Araucaria araucana

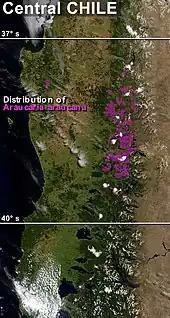
Distribution map of "A. araucana" in central Chile

The tree's native habitat is the lower slopes of the Chilean and Argentine south-central Andes, approximately between and 1,700 m (5,600 ft). In the Chilean Coast Range "A. araucana" can be found as far south as Villa Las Araucarias (latitude 38°30' S) at an altitude of 640 m asl. Juvenile trees exhibit a broadly pyramidal or conical habit which naturally develops into the distinctive umbrella form of mature specimens as the tree ages. It prefers well-drained, slightly acidic, volcanic soil, but will tolerate almost any soil type provided it drains well. Seedlings are often not competitive enough to survive unless grown in a canopy gap or exposed isolated area. It is almost never found together with "Chusquea culeou", "Nothofagus dombeyi", and "Nothofagus pumilio", because they typically outcompete "A. araucana".